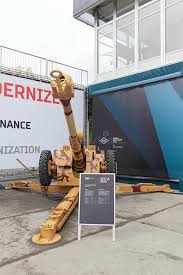
Label: D-30